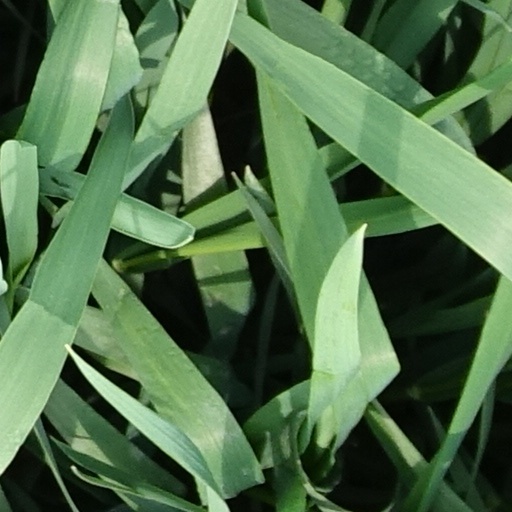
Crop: wheat